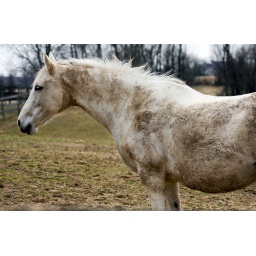
There's a gray horse under there somewhere...